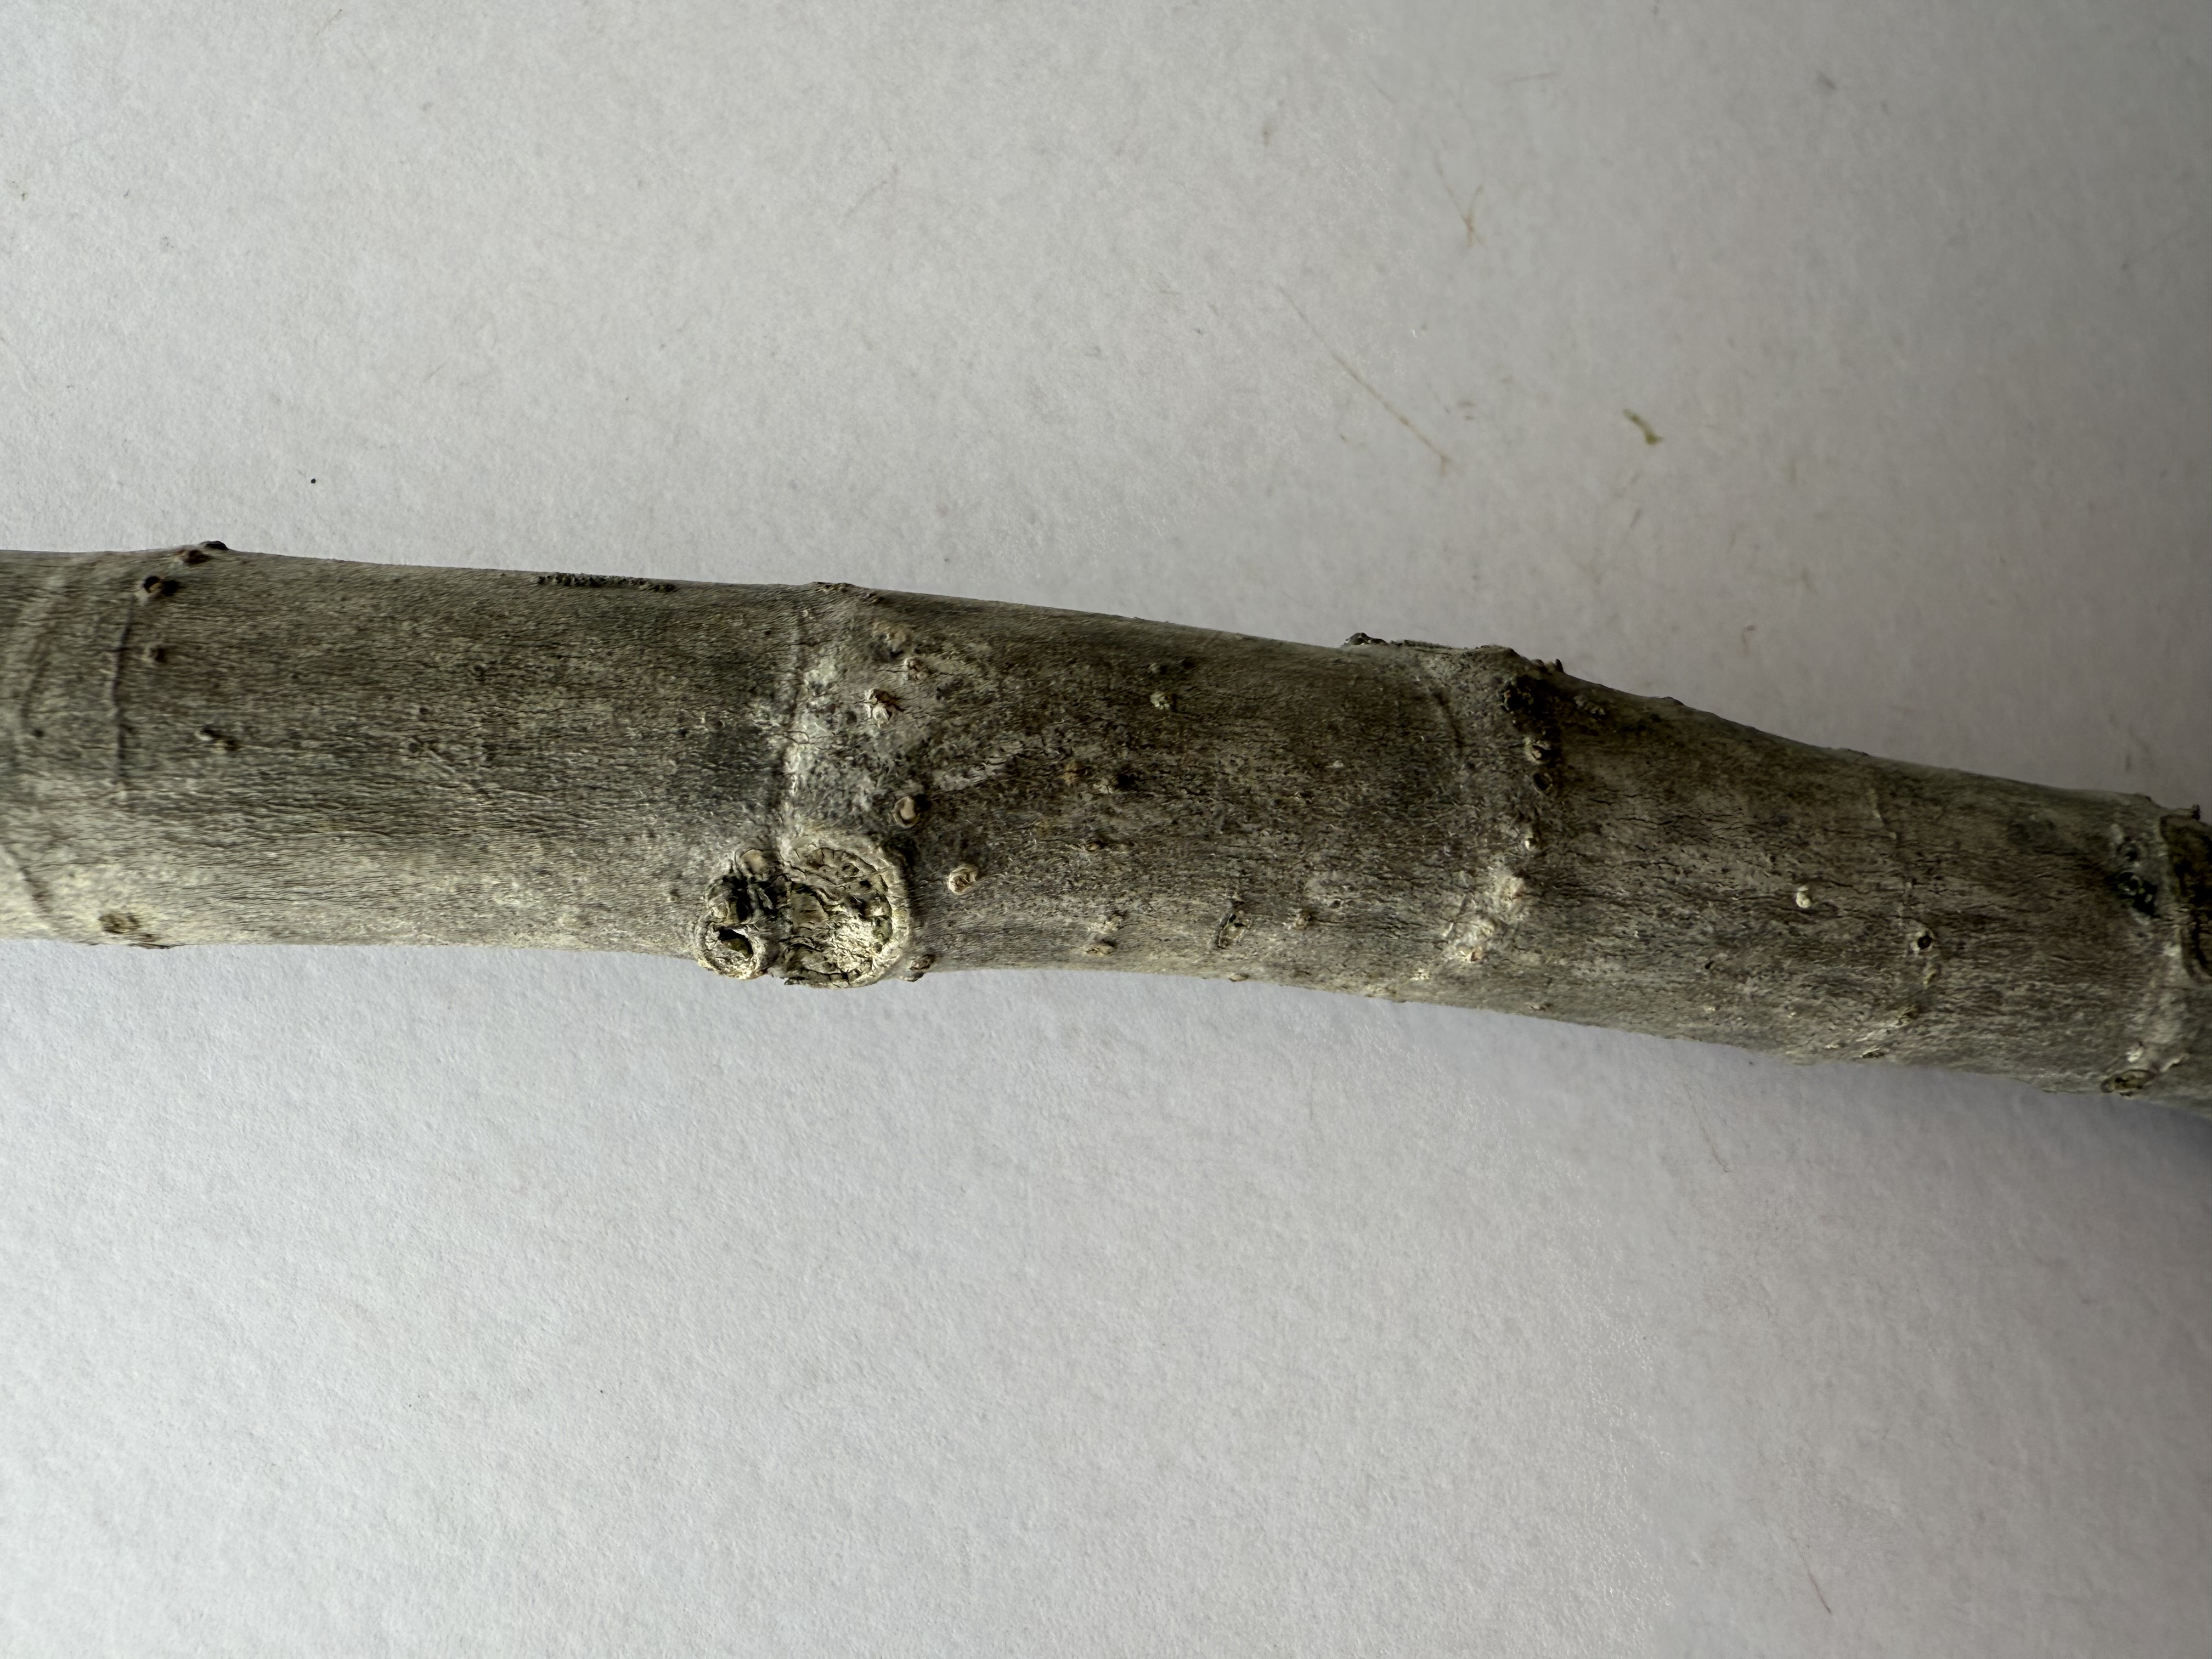
Variety: Patlican Fig